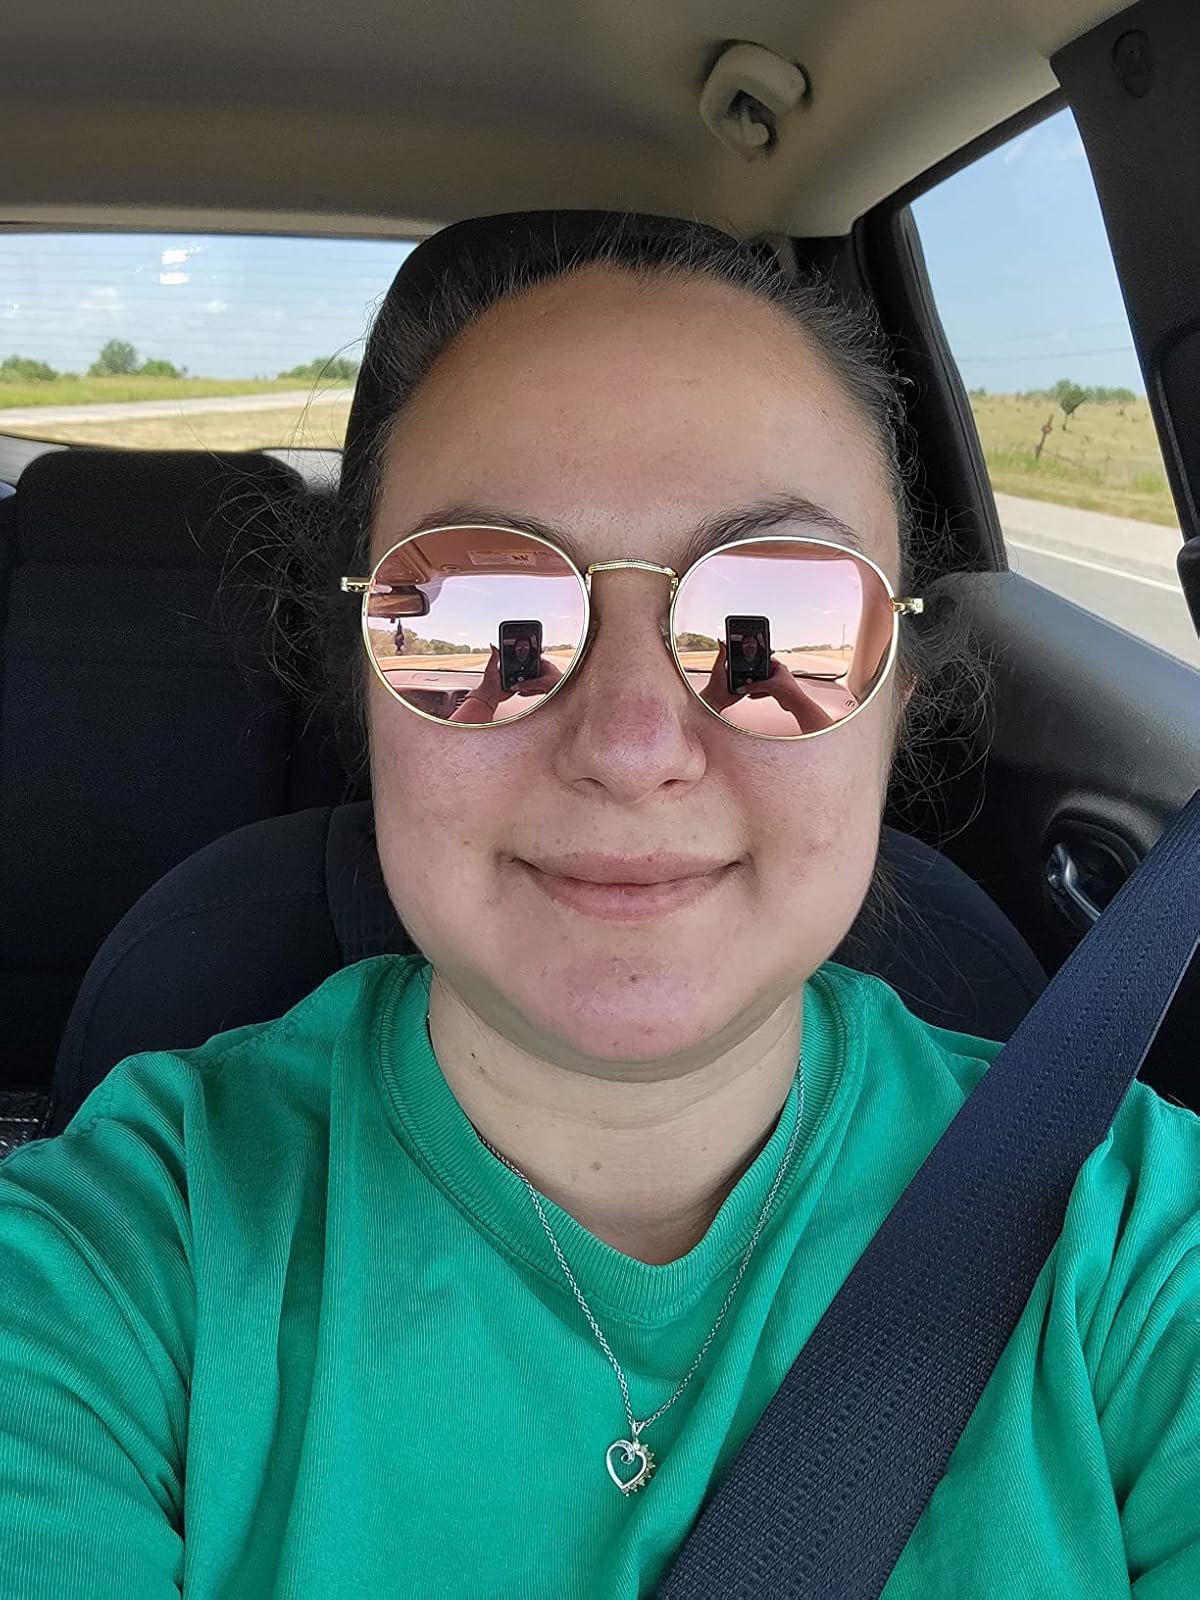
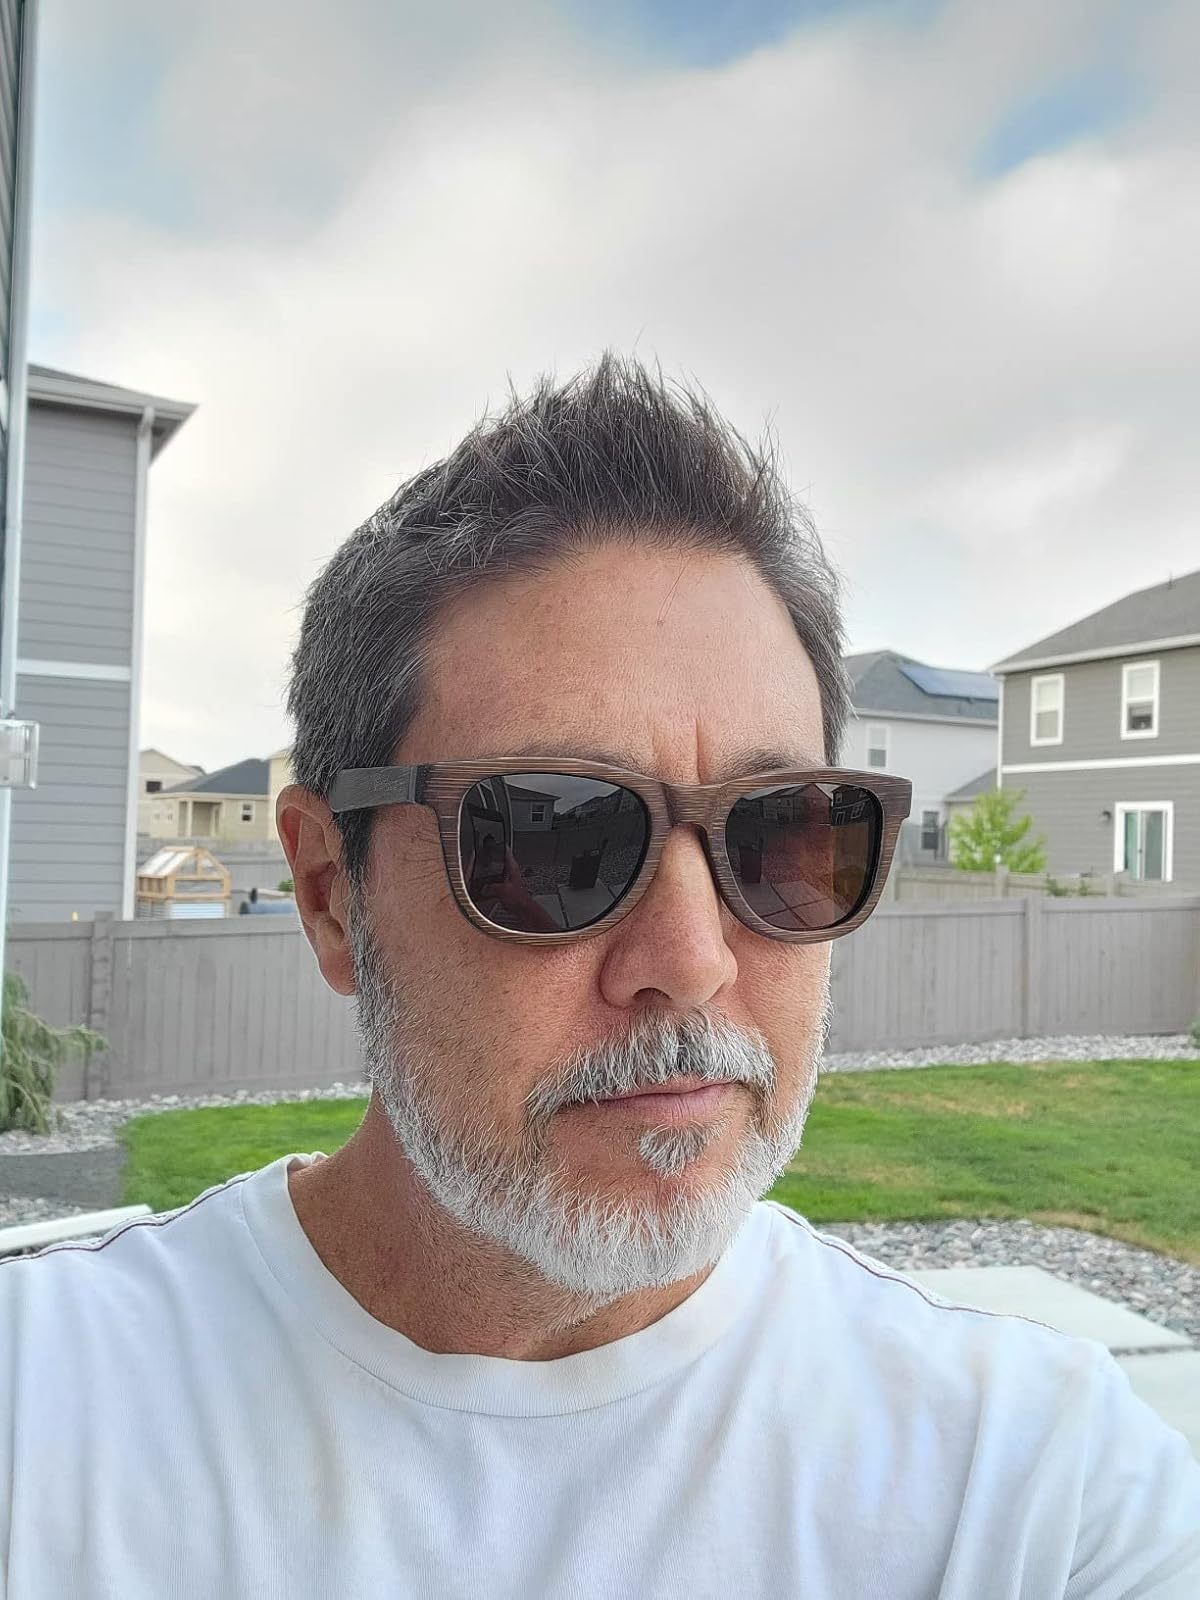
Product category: accessories_sunglasses
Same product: no